Elgin Opera House

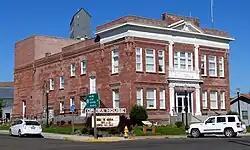
The building's exterior in 2013

The Elgin Opera House, located at 100 North 8th Street in Elgin, Oregon, United States, is listed (under the name Elgin City Hall and Opera House) on the National Register of Historic Places.